Cheesemaking

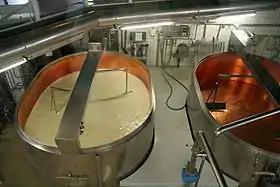
During industrial production of Emmental cheese, the as-yet-undrained curd is broken by rotating mixers.

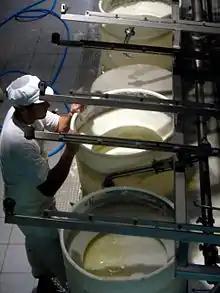
The production of Gruyère cheese at the cheesemaking factory of Gruyères, Canton of Fribourg, Switzerland

Cheesemaking (or caseiculture) is the craft of making cheese. The production of cheese, like many other food preservation processes, allows the nutritional and economic value of a food material, in this case milk, to be preserved in concentrated form. Cheesemaking allows the production of the cheese with diverse flavors and consistencies.